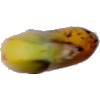
Label: banana_lady_finger